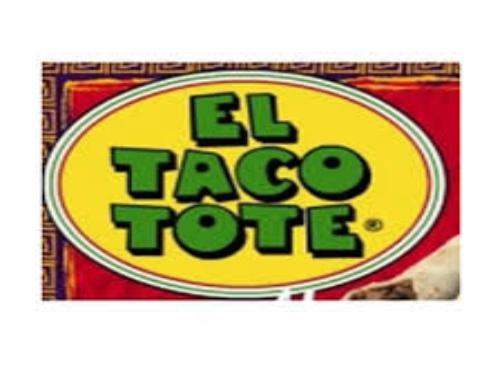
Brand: El Taco Tote
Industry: Food